Between the Rivers

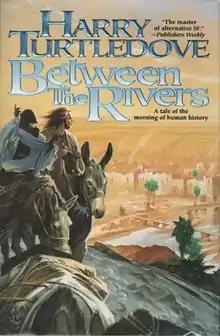
First edition

Between the Rivers is a fantasy novel by Harry Turtledove. The book centers on a fantasy realm, analogous to ancient Mesopotamia, that is based on the myths and legends of Sumer and Babylon.